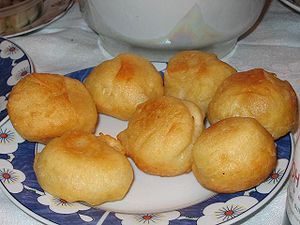
Pampusjka
Almindelig pampusjka.
Pampusjka er en lille krydret eller sød gærhævet bolle eller donut, der er kendt fra det ukrainske køkken.